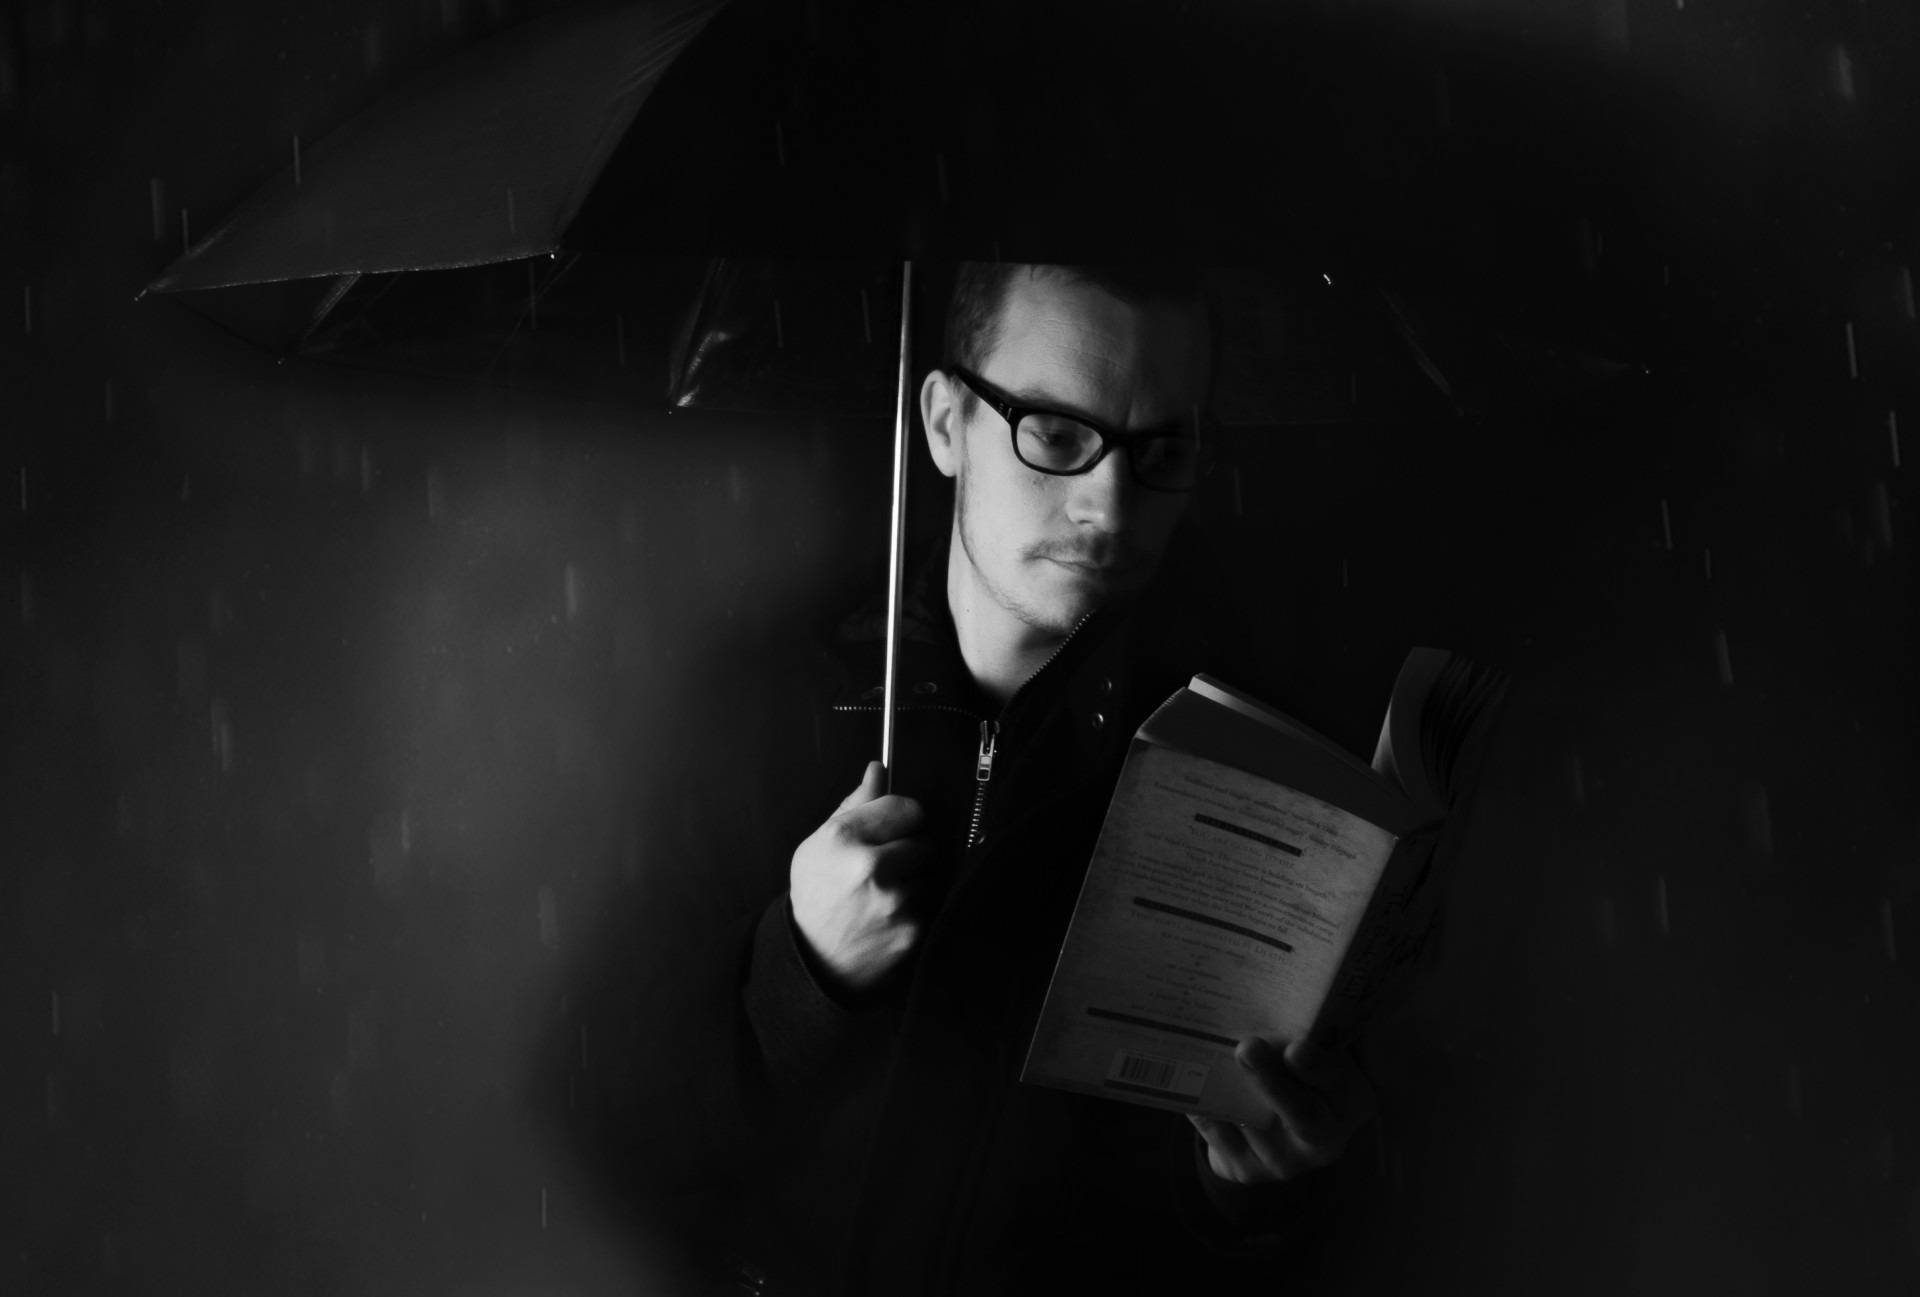
man, light, black and white, people, white, night, photography, rain, wet, dark, portrait, umbrella, shadow, darkness, black, monochrome, face, cool, glasses, raindrops, photograph, skin, monochrome photography, film noir, book weather